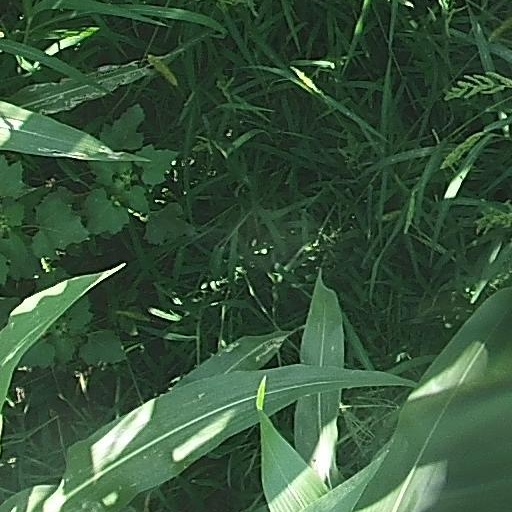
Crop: maize; corn